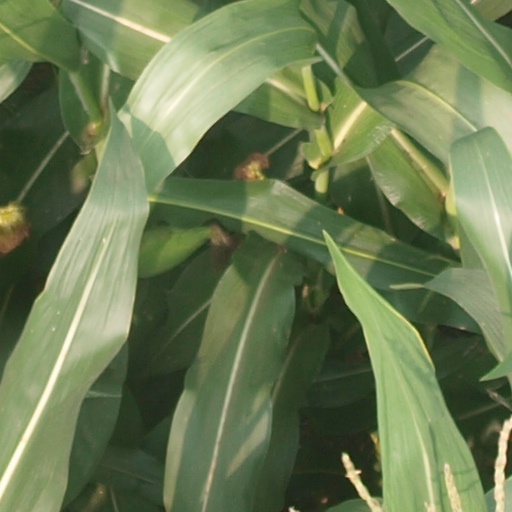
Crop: maize; corn